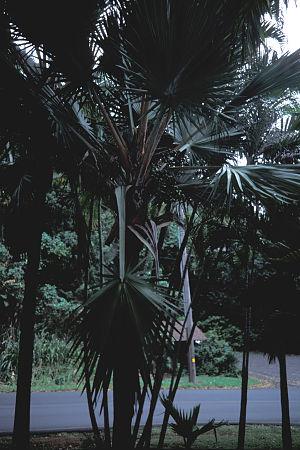
Le latanier bleu est une espèce de latanier de la famille des Arecaceae qui est endémique de l'île Maurice, notamment à l'île Ronde et au Coin de Mire. C'est une espèce menacée dans son environnement naturel. On trouve des lataniers bleus plantés au jardin botanique de Pamplemousses et un très bel exemplaire dans la grande serre tropical de Terra Botanica à Angers. Il est cultivé comme plante ornementale dans diverses régions tropicales. Ce latanier a des fleurs mâles et femelles sur des arbres différents.